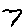
Label: 7